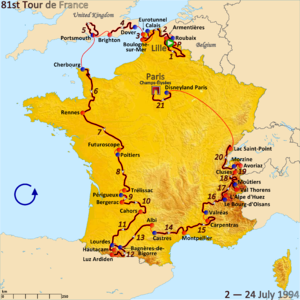
Le Tour de France 1994 est la 81ᵉ édition de cette course cycliste par étapes. Il a lieu du 2 juillet au 24 juillet 1994 sur 21 étapes pour 3 978 km. Le départ a lieu à Lille ; l'arrivée se juge aux Champs-Élysées à Paris. L'Espagnol Miguel Indurain obtient la quatrième de ses cinq victoires consécutives. Il devance au classement général le Letton Piotr Ugrumov et l'Italien Marco Pantani. Le Français Richard Virenque remporte son premier Grand prix de la montagne. L'Ouzbek Djamolidine Abdoujaparov, vainqueur de deux étapes, gagne le classement par points.